Betty Compson

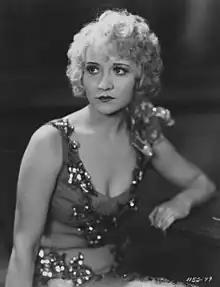
Publicity photo, 1927

Betty Compson (born Eleanor Luicime Compson; March 19, 1897 – April 18, 1974) was an American actress and film producer who got her start during Hollywood's silent era. She is best known for her performances in "The Docks of New York" and "The Barker", the latter of which earned her an Academy Award nomination for Best Actress.